Pagwa River

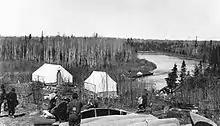
Scow-men preparing to leave Pagwa, Revillon Frères, 1920-30

Pagwa River began as a railway divisional point in 1915 when the National Transcontinental Railway was completed. It was chosen by the Revillon Frères Company as a distribution post to supply their trading posts on James Bay. In May 1916, a fleet of 27 barges of 15 tons each left Pagwa for Fort Albany. After a major fire in Cochrane in July of that same year, the main warehouse of Revillon Frères was relocated to Pagwa River. The company also built a combined store and Manager's residence, a carpentry shop, a small bunkhouse, and cookery, all located north of the rail tracks and directly east of the Pagwachuan River. The community also had a larger bunkhouse south of the railway for temporary workers and other miscellaneous buildings and homes.